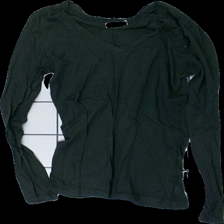
View: front
Type: Top
Category: Unisex
Brand: Not in the list
Brand text on label: Aerie
Colors: Grey
Material: 52% viscose, 48% cotton
Cut: Regular, V-collar
Season: All
Price range: <50
Recommended usage: Export
Comment: washed out